Ornithology

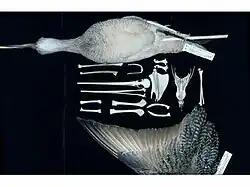
Bird-preservation techniques

John Hurrell Crook studied the behaviour of weaverbirds and demonstrated the links between ecological conditions, behaviour, and social systems. Principles from economics were introduced to the study of biology by Jerram L. Brown in his work on explaining territorial behaviour. This led to more studies of behaviour that made use of cost-benefit analyses. The rising interest in sociobiology also led to a spurt of bird studies in this area.